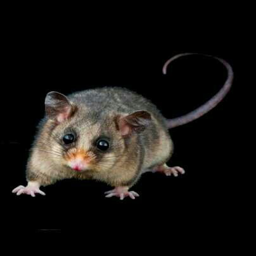
biological species is the only mammal that lives in alpine environments .